Inuit clothing

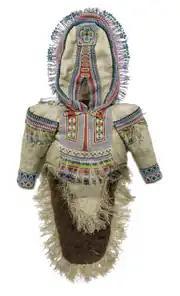
Refer to caption

Beginning in the late 1500s, contact with non-Inuit, including American, European, and Russian traders and explorers, began to have an increasingly large influence on the construction and appearance of Inuit clothing. These people brought trade goods such as metal tools, beads, and fabric, which began to be integrated into traditional clothing. For example, imported duffel cloth was useful for boot and mitt liners, and quilted fabric was used to line parkas. Sewing machines appeared as trade goods beginning in the 1850s, allowing for easy production of garments made from imported cloth.